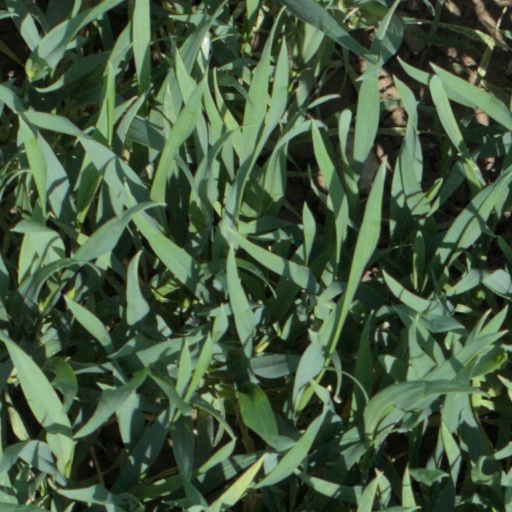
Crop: wheat